Zoo Station (song)

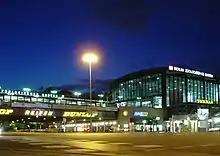
Berlin Zoologischer Garten railway station, colloquially called Bahnhof Zoo ("Zoo Station") in Germany, partially inspired the song's lyrics.

"Zoo Station" came together near the end of the recording sessions when audio engineer Flood was mixing the song and introduced distortion to the drums. The song's direction was largely influenced by the production team of Daniel Lanois, Brian Eno, and Flood. Lead vocalist Bono had been disappointed with his vocals from early recording sessions for the album and told the production team, "Let's just try something that's gonna put me in a completely different place". After they distorted his voice to make it sound as if it were coming from a megaphone, Bono was inspired to sing in a persona, as the effect gave his vocals a different "emotional feel". Flood mixed the final track with the assistance of Shannon Strong. Along with Robbie Adams, Strong also assisted Flood with engineering. Lanois provided additional guitar during recording.